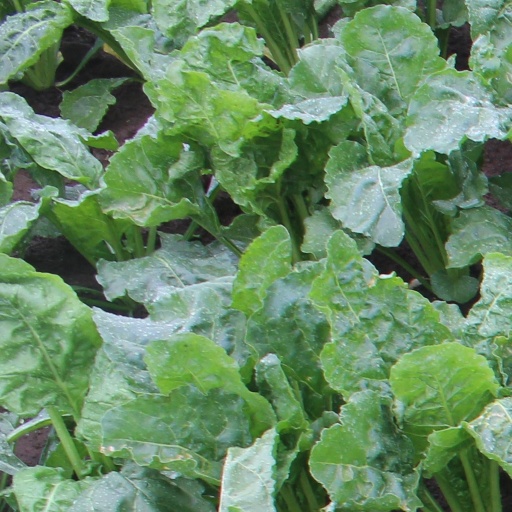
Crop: sugar beet